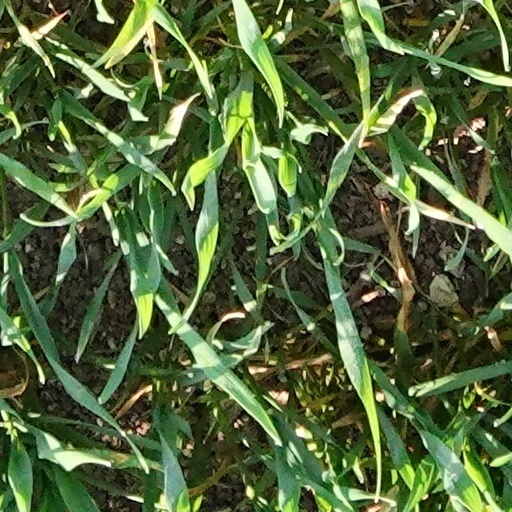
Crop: wheat